Johann Friedrich II of Hohenlohe-Öhringen

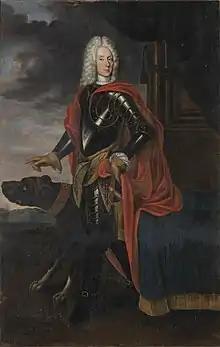
Count Johann Friedrich II of Hohenlohe-Neuenstein-Öhringen, prince since 1764, painting by Peter Franz Tassaert in the knight's hall of the castle in Weikersheim.

Johann Friedrich II (1683–1764) was a ruler of the principality of Hohenlohe-Öhringen from 1708 to 1764 and prince from 1764.